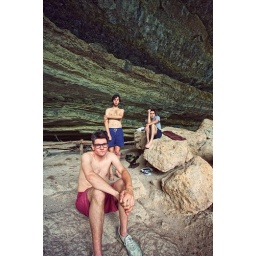
Night of drinking + sleeping on a floor + lunch in a cave = these faces.